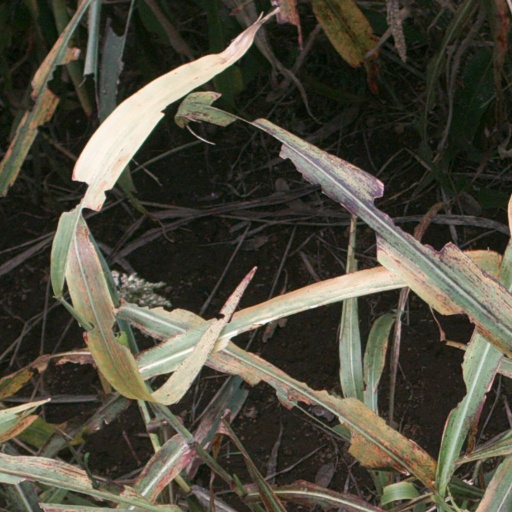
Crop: sorghum